Wood Marsh

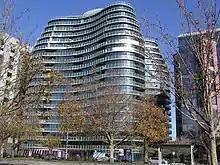
YVE Apartment

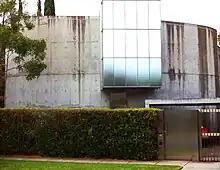
Gottlieb House

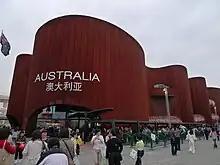
Australia Pavilion of Expo 2010, Shanghai

Wood Marsh's work to 2018 has received over 40 awards, some special awards, but mostly from the Victorian and the National Australian Institute of Architects . These include the top local award, the Victorian Architecture Medal, in 1998 and 2006.